Spanish escudo

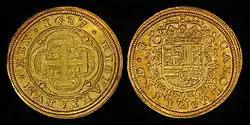
Eight Spanish Escudos (1687)

The first escudo was a gold coin introduced in 1535/1537, with coins denominated in escudos issued until 1833. It was initially worth 16 "reales". When different reales were introduced, the escudo became worth 16 "reales de plata" in 1642, then 16 "reales de plata fuerte" or 40 "reales de vellón" from 1737.